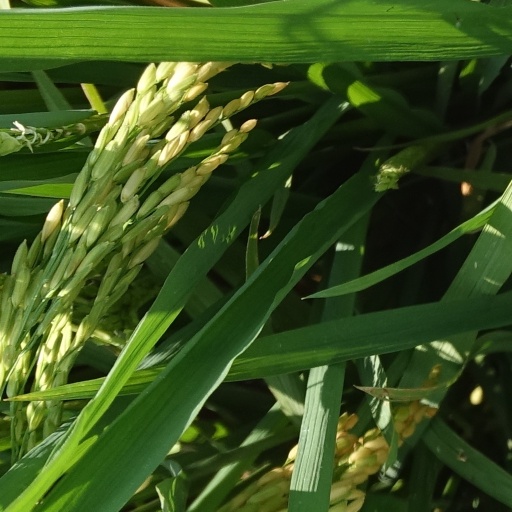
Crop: rice